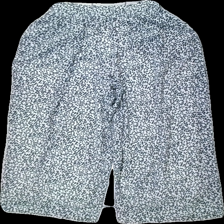
View: front
Type: Trousers
Category: Ladies
Brand: Betty Barkley
Colors: White, Blue
Material: 100% polyester
Pattern: Floral print
Cut: Tight
Size: 40
Season: All
Damage: dragna trådar
Damage location: middle right
Damage 2: dragna trådar
Damage 2 location: middle left
Damage 3: hål mellan benen
Damage 3 location: top center
Price range: <50
Recommended usage: Export
Description: blommiga lösa byxor